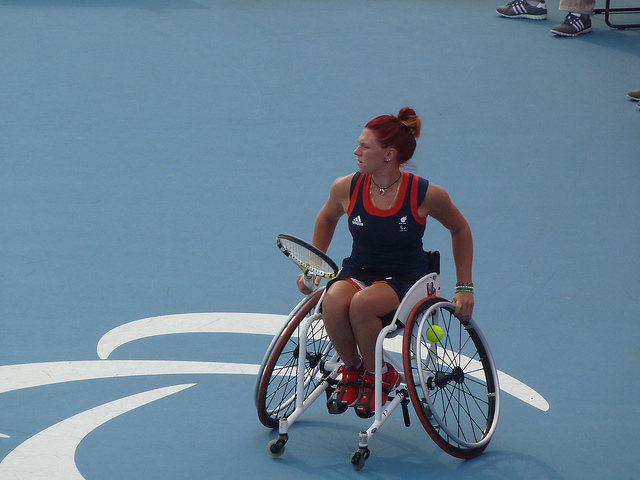
một nữ vận động viên tennis đang ngồi trên xe lăn để thi đấu